Magnolia Cemetery (Mobile, Alabama)

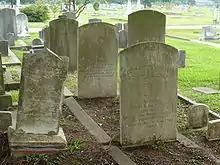
A portion of the Jewish Rest section, with graves inscribed in English and Hebrew.

The Jewish Rest section, also known as the Old Hebrew Burial Ground, was deeded to Congregation Sha'arai Shomayim, the oldest Reform Jewish congregation in the state of Alabama, by the City of Mobile on June 22, 1841. Jewish Rest is the oldest Jewish burial ground in Alabama. The Jewish Rest section was full after only a few decades and led to the establishment of two additional Jewish cemeteries in Mobile, the Sha'arai Shomayim Cemetery for the Reform congregation and the Ahavas Chesed Cemetery for the Conservative congregation.